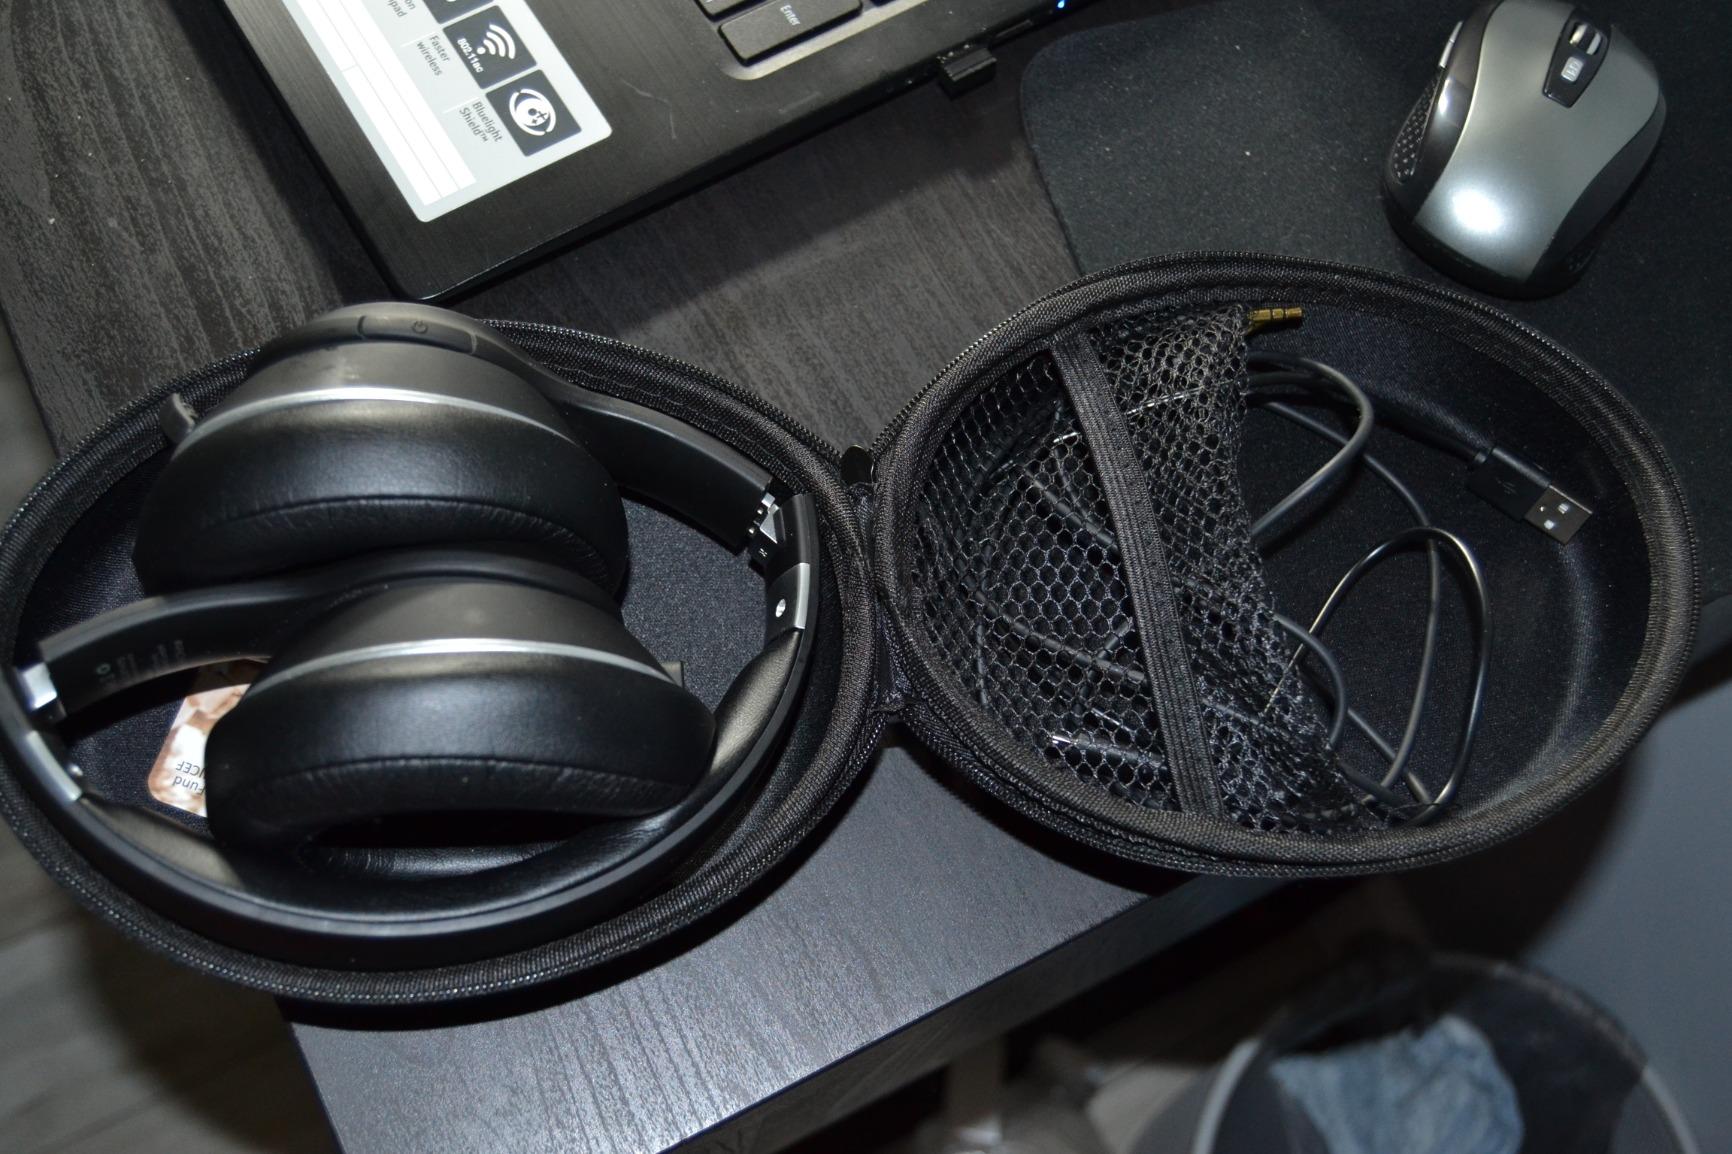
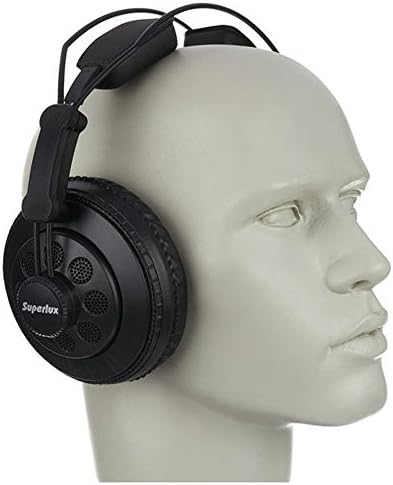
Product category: headphones
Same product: no